Rojak

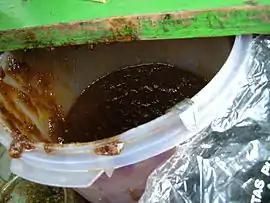
Sweet rujak sauce made of palm sugar, tamarind, peanuts, and chilli

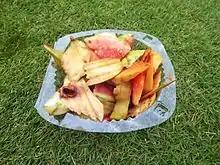
Seasonal fruit rujak in Indonesia

In Indonesia, "rujak buah" is also known as "rujak manis" (sweet rujak). The typical Indonesian fruit rujak consists of slices of assorted tropical fruits, such as water apple, pineapple, unripe mango, jícama, cucumber, "kedondong", and sweet potato. Sometimes, variants of green apple, bilimbi, and pomelo are added. The sweet and spicy rujak dressing is made of water, palm sugar, tamarind, crushed peanuts, shrimp paste (known locally as "petis"), salt, and bird's eye chili.